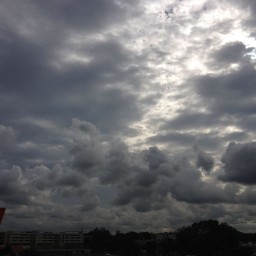
Cloud type: Nimbostratus (Ns)